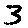
Label: 3